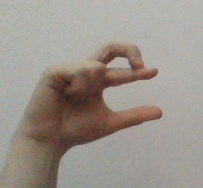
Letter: thal